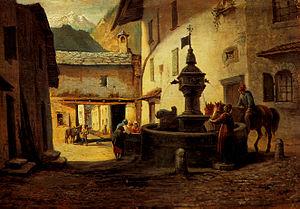
Charles-Félix Biscarra, en italien Carlo Felice Biscarra, est un peintre italien et critique d'art, né à Turin le 26 mars 1823, mort à Turin le 31 juillet 1894.